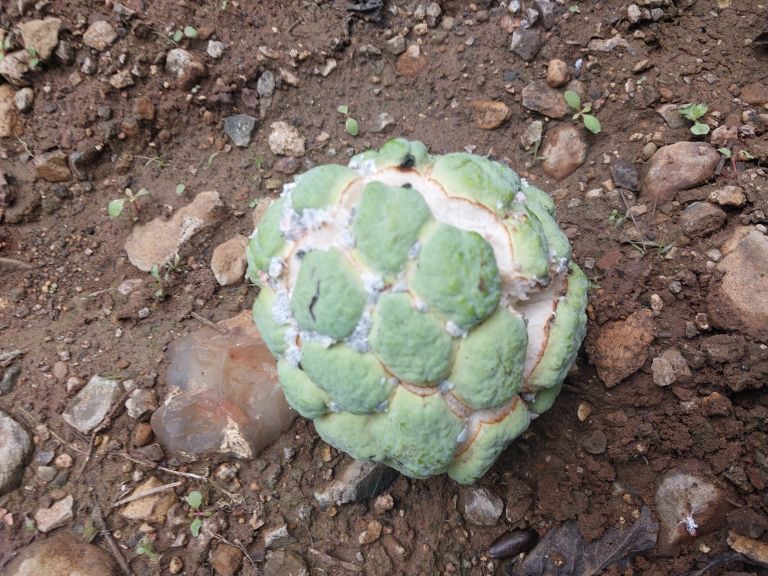
Disease label: Mealy Bug